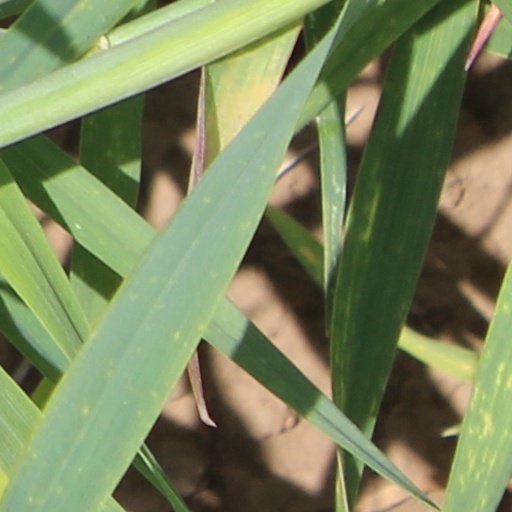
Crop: wheat